Richland (Harwood, Maryland)

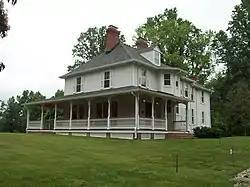
Richland, Harwood MD, May 2010

Richland is a historic home at Harwood, Anne Arundel County, Maryland. It is a -story, frame, hip-roofed dwelling of approximately . It was constructed for gentleman farmer Robert Murray Cheston (1849–1904) and his wife, the former Mary Murray (1859–1943). It is the only known late-19th-century rural Anne Arundel County dwelling definitively associated with a specific architectural firm. The plans were prepared by the Roanoke, Virginia based architectural firm of Noland and de Saussure, founded by William C. Noland. The home reflects both the Colonial Revival and Queen Anne styles. The house on the 332 acre Richland farm was built in 1893. In the 1950s, the Cheston family subdivided the property and sold the house with approximately 58 acres to the Talliaferro family, and sold the remaining acreage to the Catterton family. The Talliaferro family named their new parcel "Thanksgiving Farm". In 1996, the Heimbuch family purchased Thanksgiving Farm from the Talliaferro family, began planting vineyards1998, completed a restoration of the house in 2004, and opened a winery on the property in 2006.